Farxaan Aadan Haybe

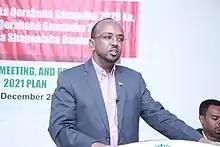
Farxaan Aadan Haybe

Farxaan Aadan Haybe is the chairman of the Somaliland Civil Service Commission, appointed in March 2019. He was formerly Minister of Aviation.